Kleinziegenfelder Tal

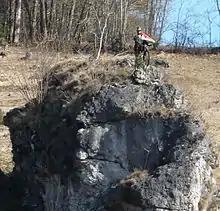
Cyclist statue Claudius

Apollofalter-Wanderweg (Apollo butterfly trail): A designated circular hiking route, approximately six kilometers in length, was established by the Landschaftspflegeverband Lichtenfels e.V. (Lichtenfels Landscape Conservation Association) and the Bavarian State Ministry for the Environment and Consumer Protection. It traverses the central part of the valley and connects the villages of Weihersmühle, Arnstein, Kleinziegenfeld, and Schrepfersmühle. Two small parking lots near Kleinziegenfeld and Arnstein, equipped with information boards, serve as convenient entry points for hikers. The paths along the trail are mainly paved, but there are also sections with gravel. Additionally, the hiking trail offers opportunities to explore additional routes and extend the hiking experience. The primary objective of the trail is to provide a chance to explore and gain knowledge about the natural habitat of the rare Apollo butterfly.